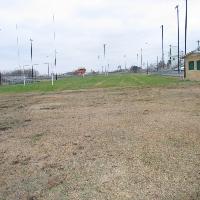
Weather: cloudy or overcast